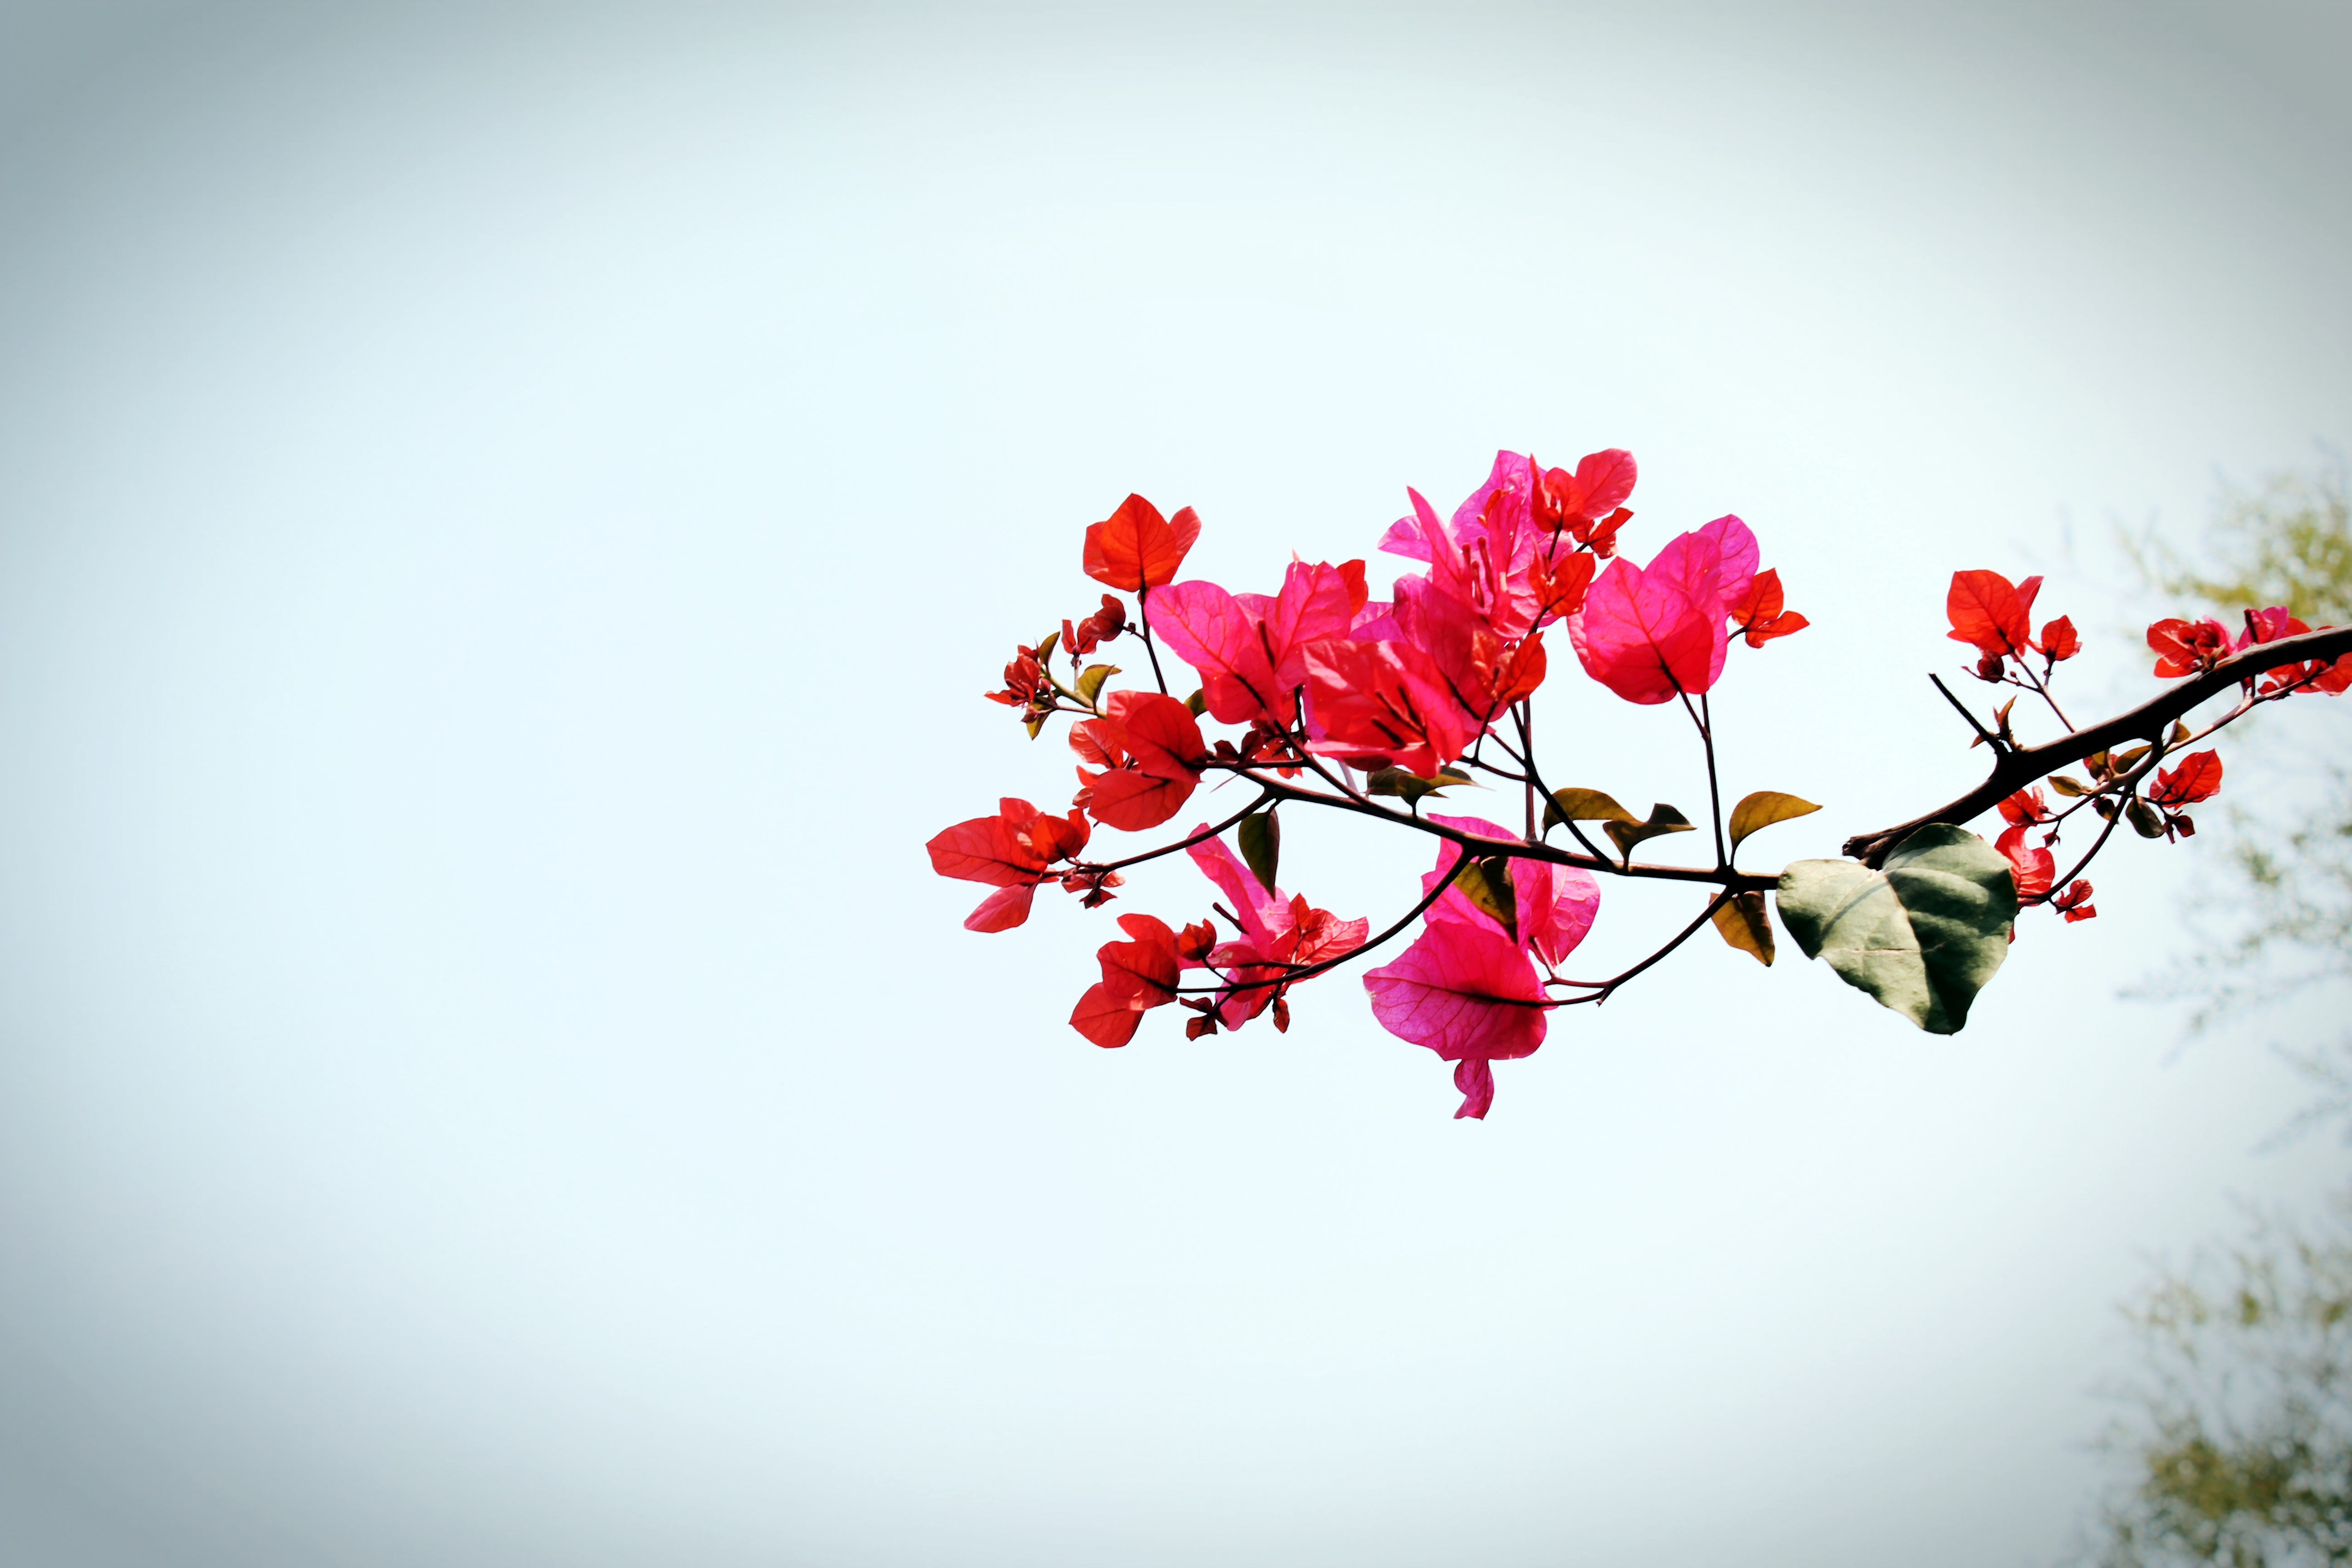
branch, blossom, plant, photography, leaf, flower, petal, spring, red, color, pink, flora, season, cherry blossom, close up, bougainvillea, section, macro photography, pink petals, flowering plant, xiamen